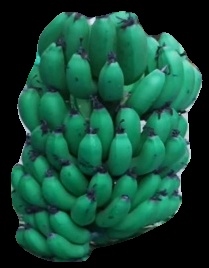
Variety: pachbale
Grade: grade2